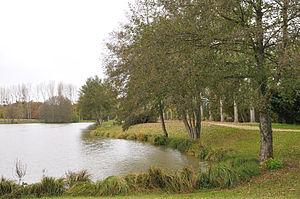
Étang communal de Montereau, Loiret, France
Montereau est une commune française située dans le département du Loiret en région Centre-Val de Loire.